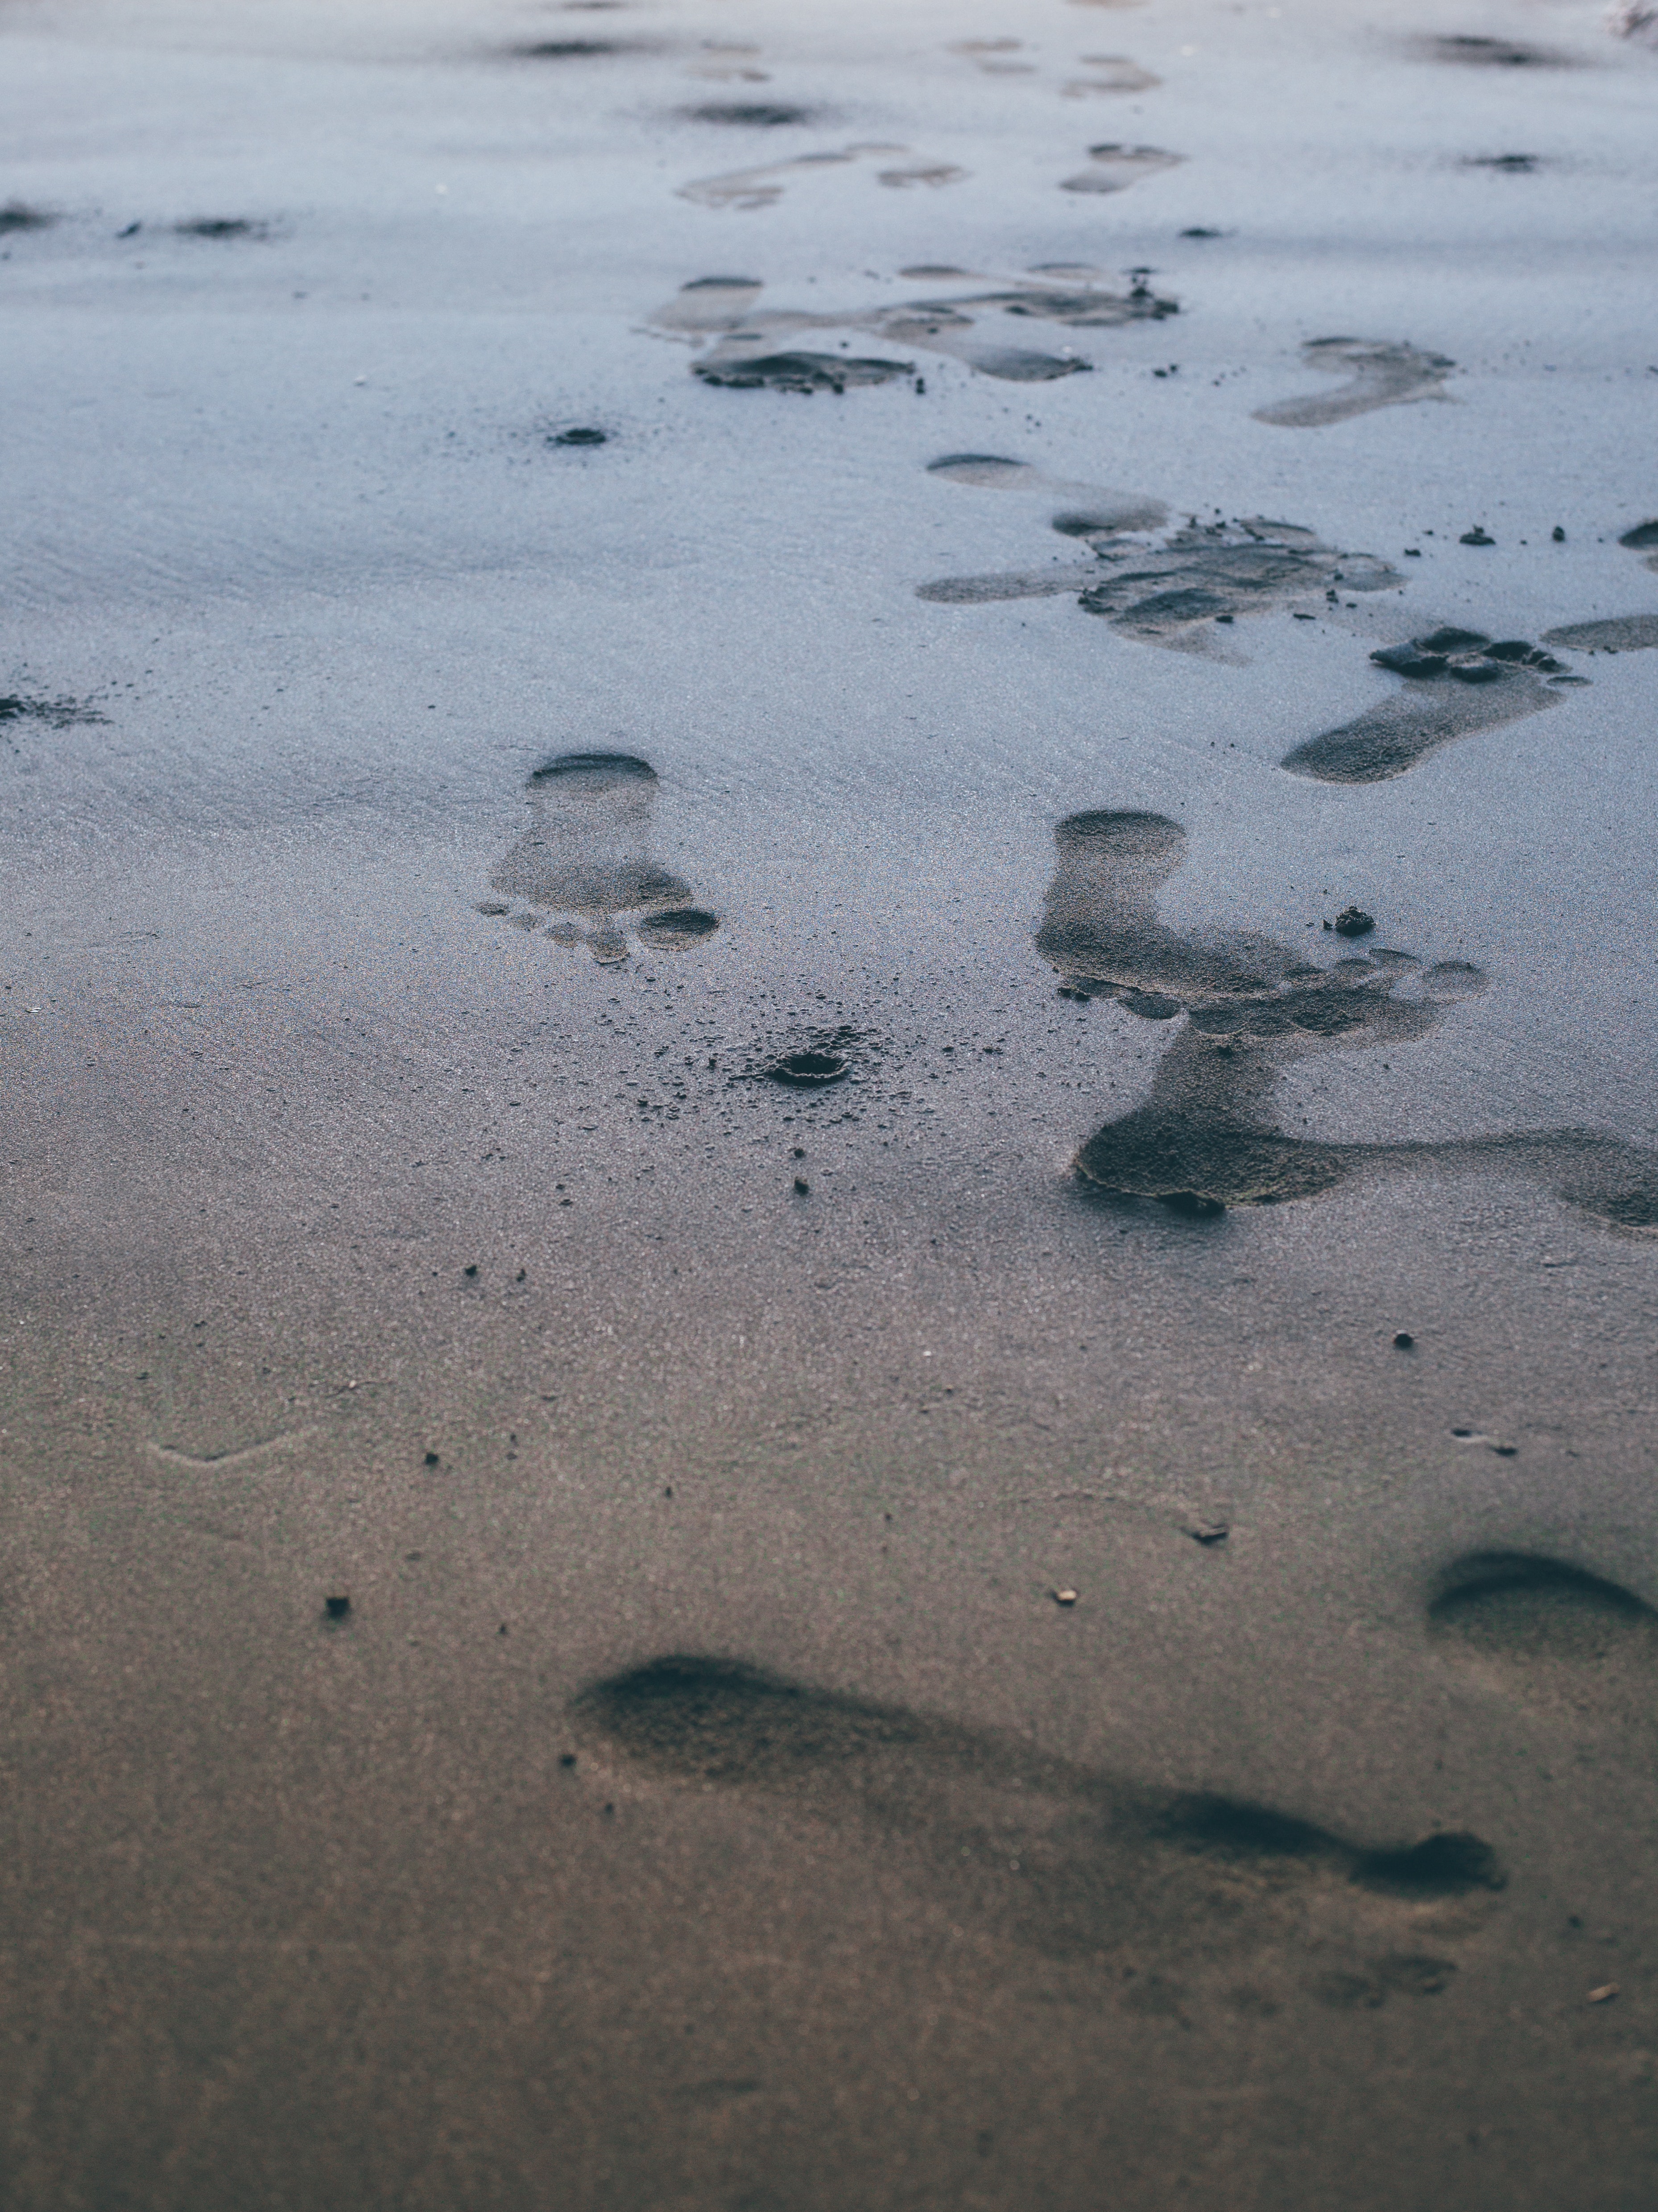
water, sea, sand, ocean, mudflat, sky, beach, shore, wave, coast, tide, rock, reflection, wind wave